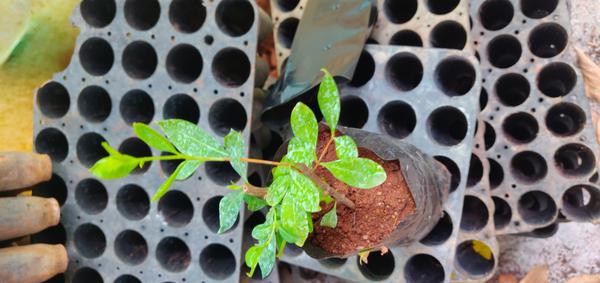
Plant: Henna